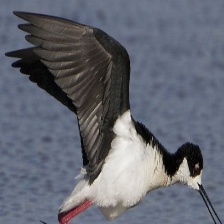
Species: BLACK NECKED STILT
Scientific name: HIMANTOPUS MEXICANUS